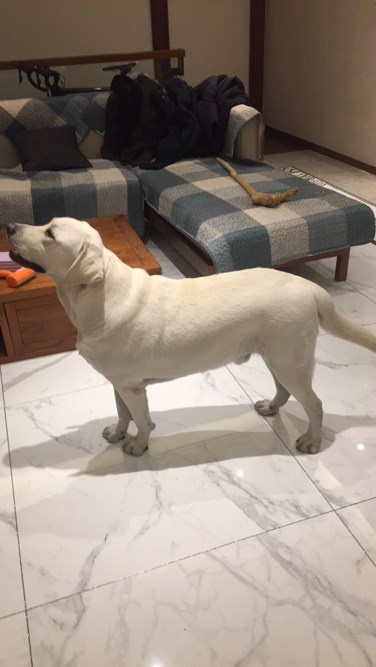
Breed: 3580-n000122-Labrador_retriever